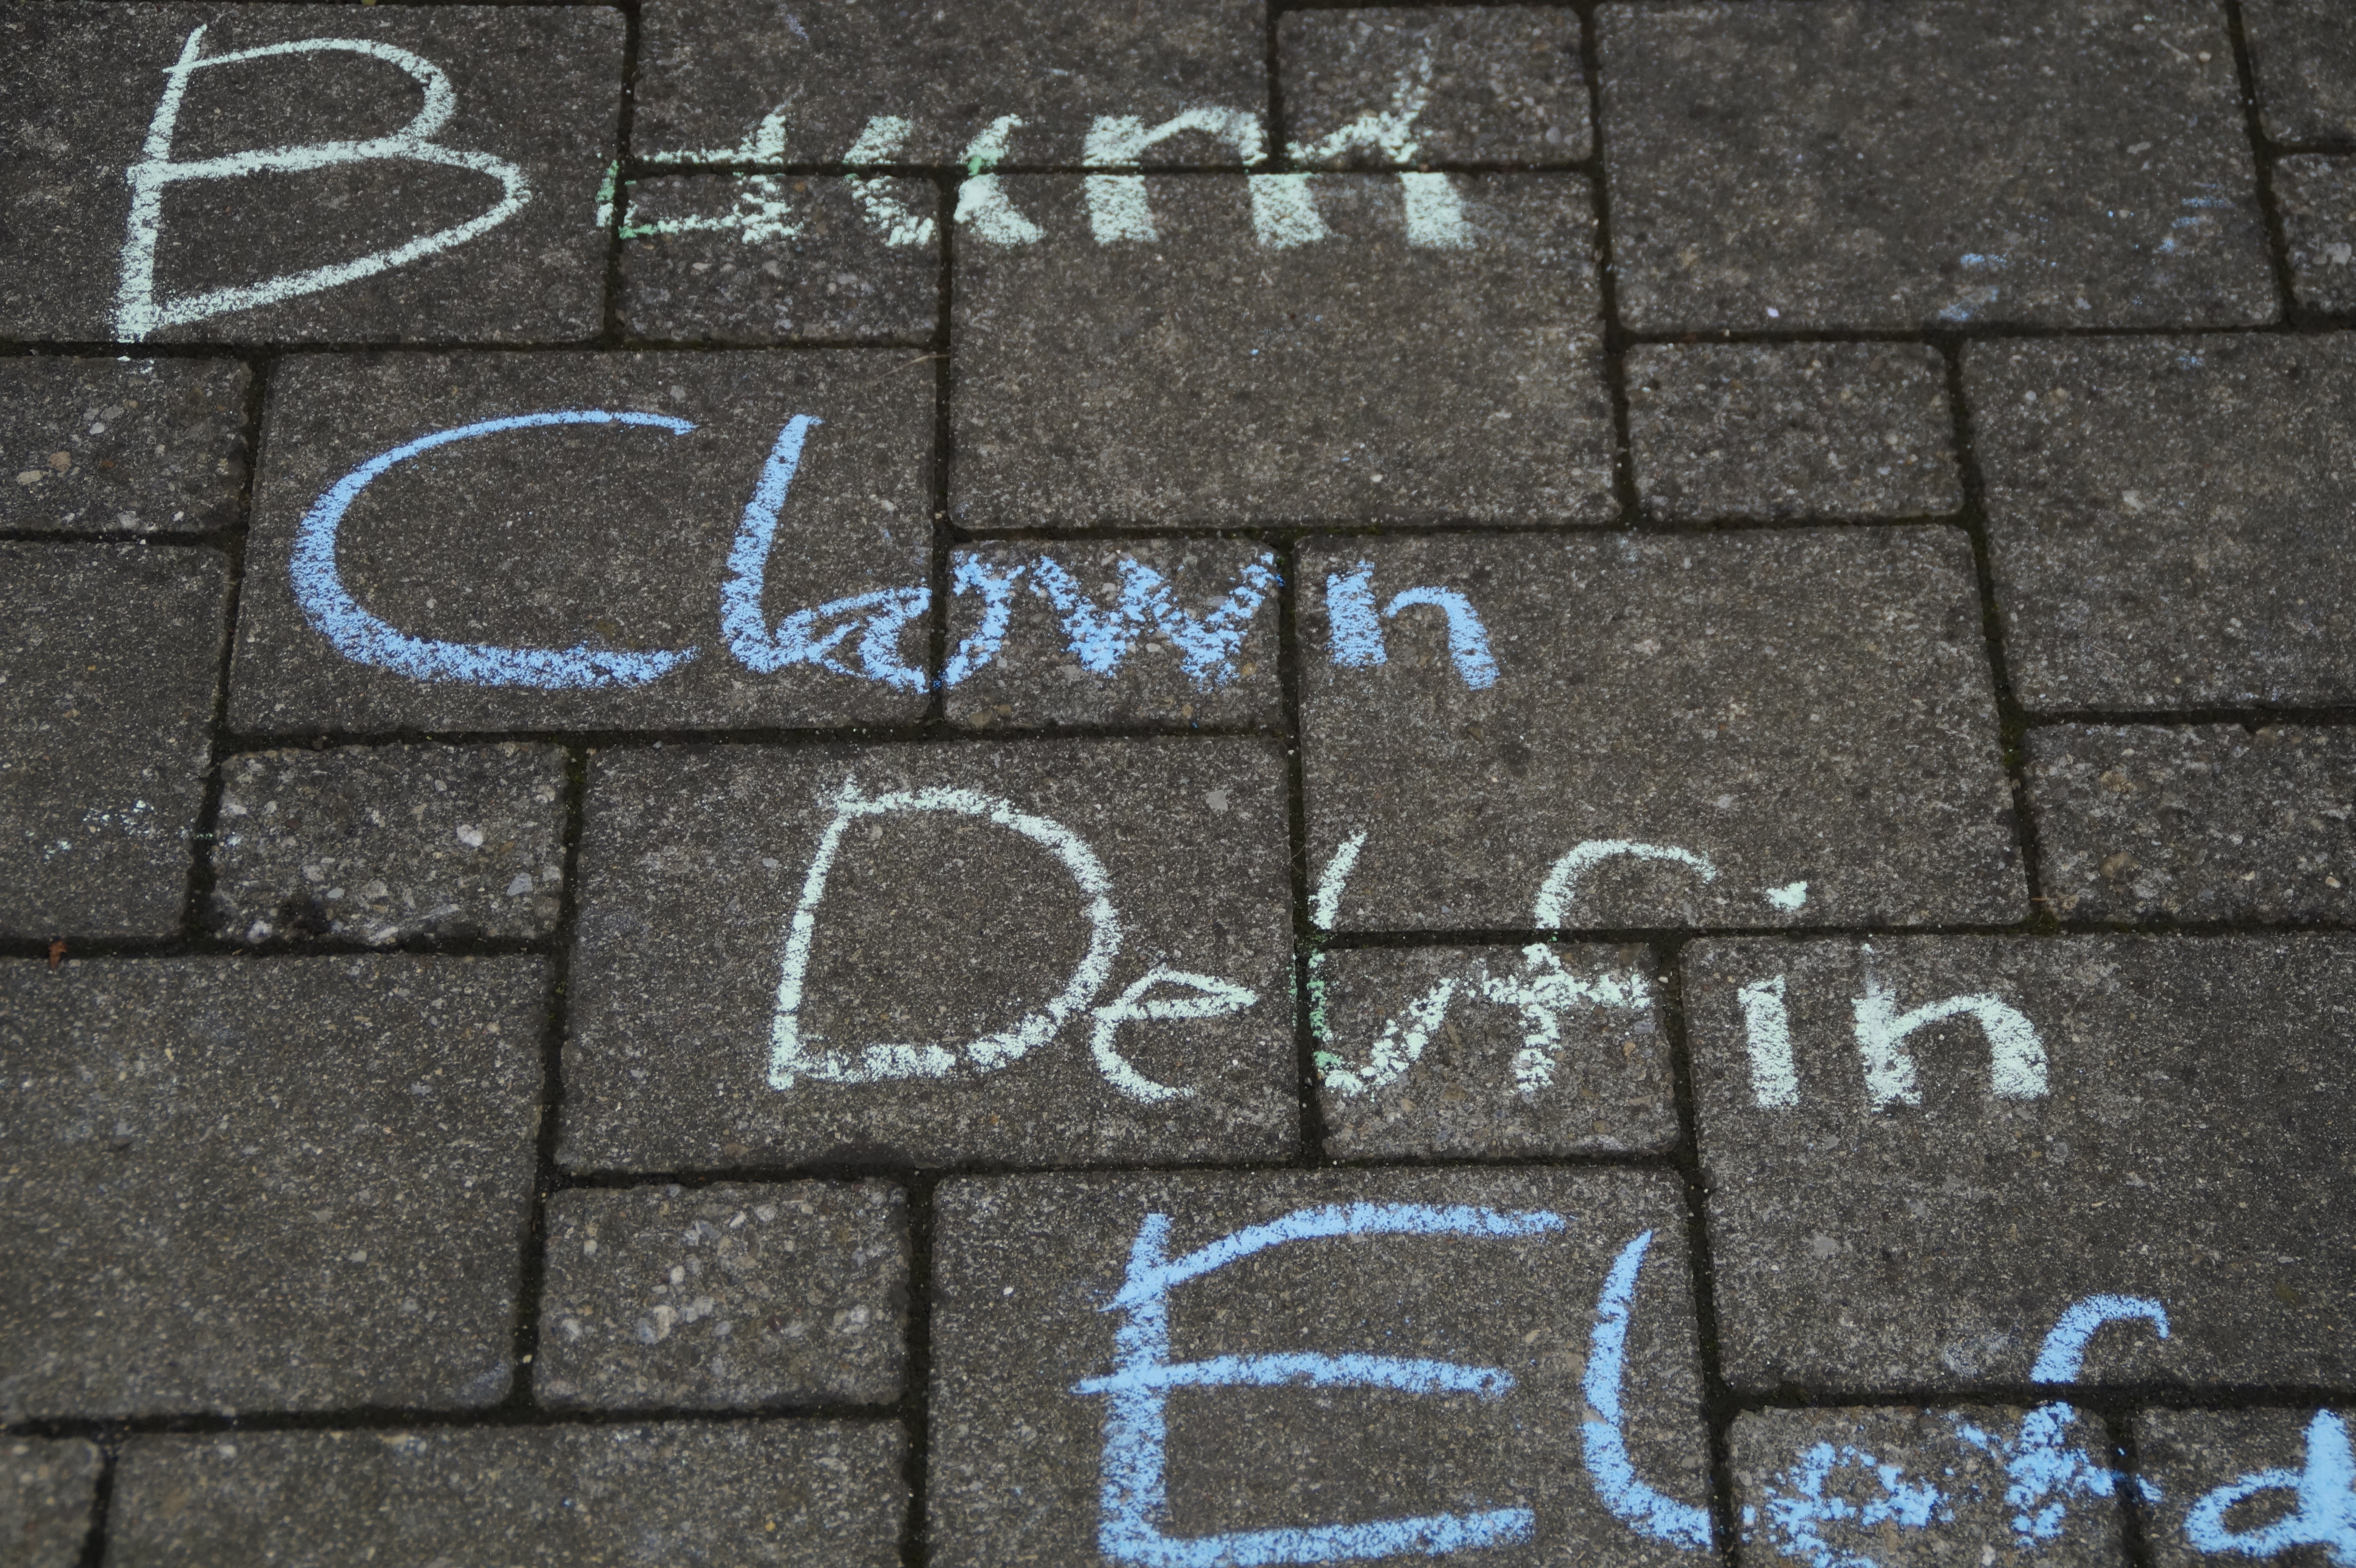
number, cobblestone, wall, asphalt, soil, child, brick, lane, material, font, art, words, school, letters, learn, abc, written, stra enkreide, flooring, write down, road surface, elementary school, outdoor structure